Clara Pope

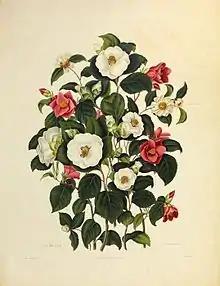
Illustration of camellias by Clara Maria Pope for Samuel Curtis's "Monograph on the Genus Camellia", c. 1819.

Born in London, Leigh was christened in 1767 at St Andrew-by-the-Wardrobe. Her father was Jared Leigh, an amateur artist. She is pictured as an infant with her parents and siblings in George Romney's 1768 painting of the family group held by the National Gallery of Victoria at Melbourne, Victoria, Australia. She worked as an artist's model for a number of years. She married the painter Francis Wheatley in 1786. They had four daughters, Clara Maria (1788 - 1847) who married Thomas Clark Brettingham, Frances (1790 - 1848) who married Charles Middleton, Caroline Groves (1793 - 1879) who married James Adams and Emma (Feb 1795 - Mar 1795) and a son Francis John (1791 - 1872) who married Martha Ewing.